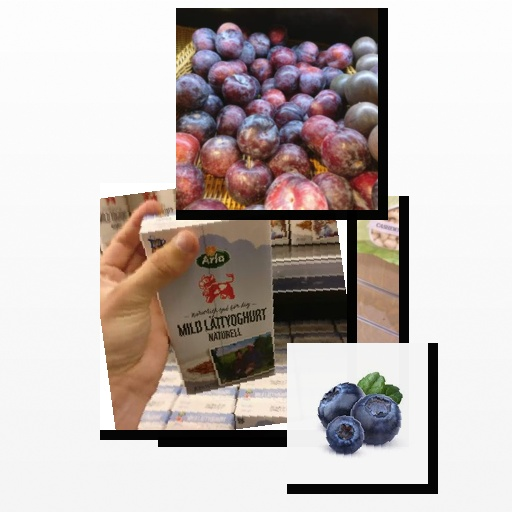
Food items: plum, natural_low_fat_yogurt, melon, blueberry